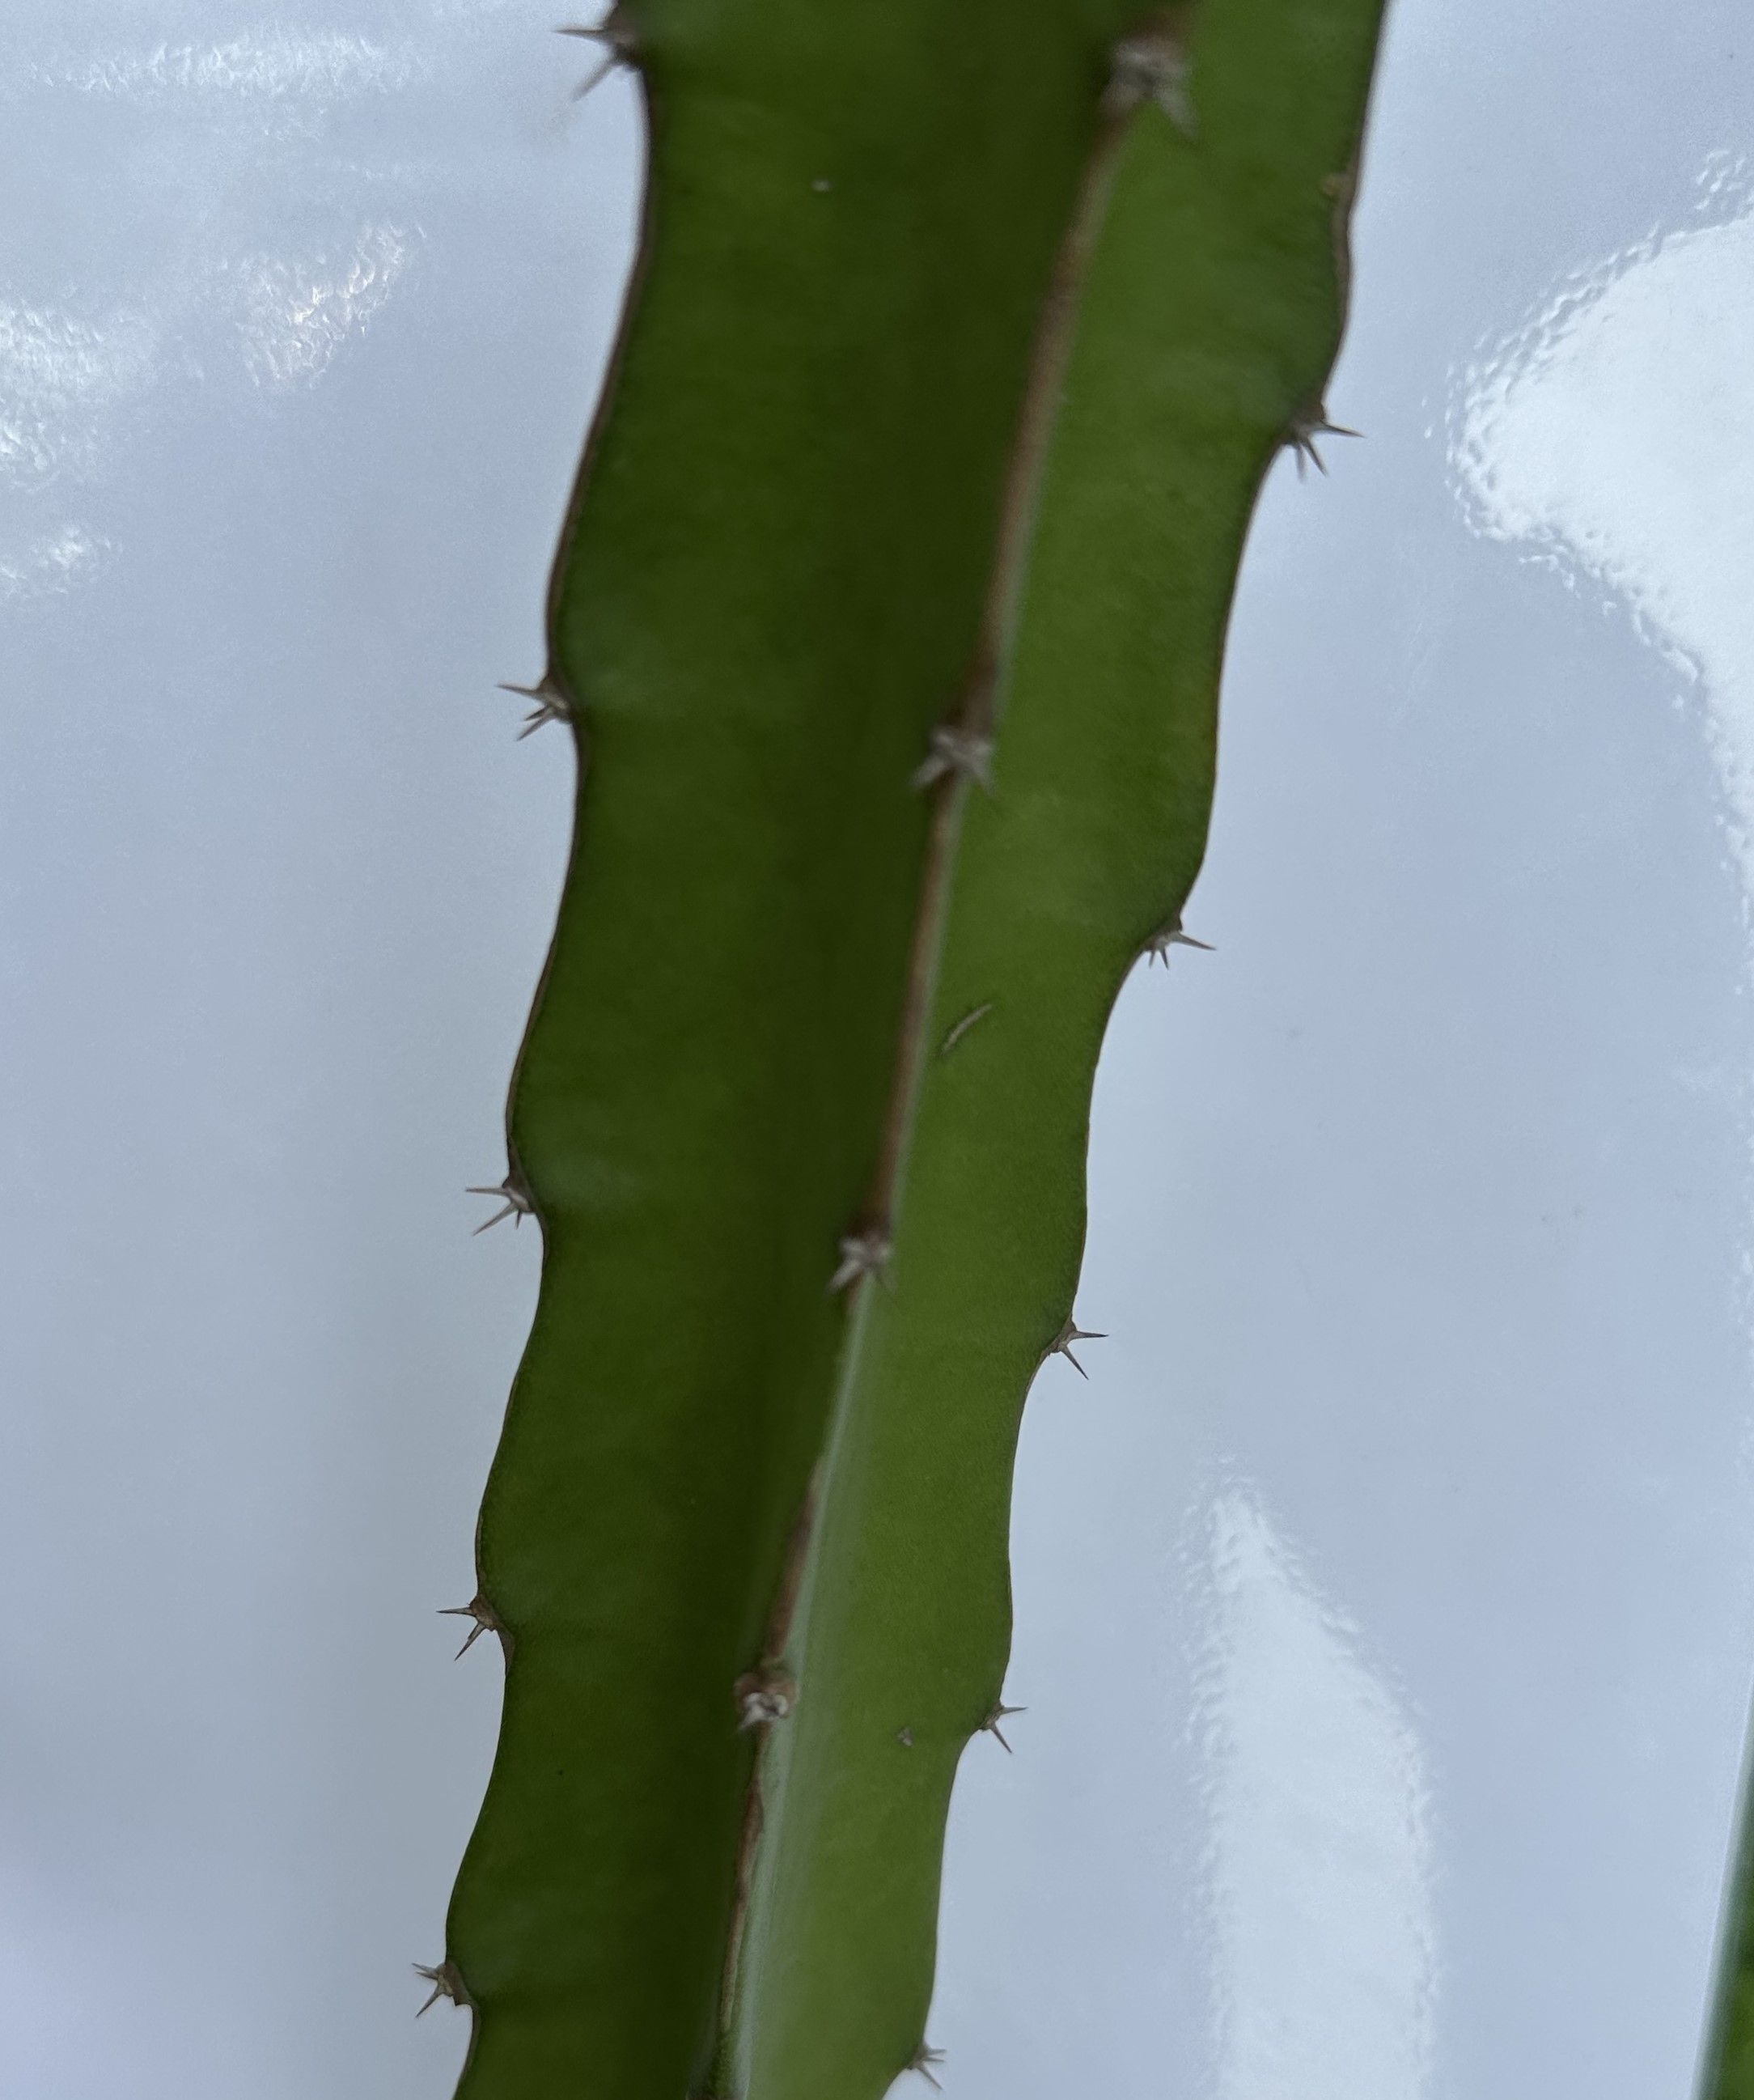
Label: Good leaf